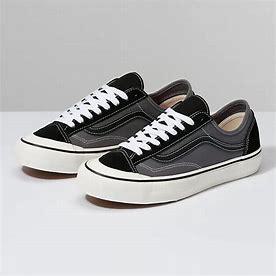
Brand: Vans
Model: Style 36 Decon Sf